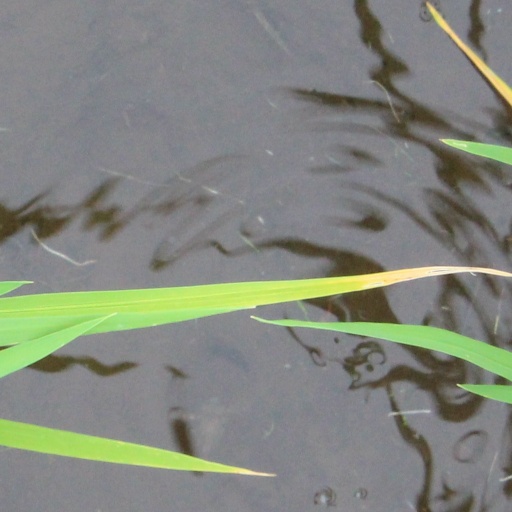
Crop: rice